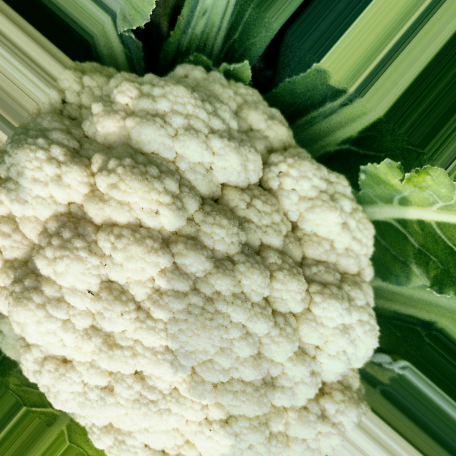
Label: Disease Free